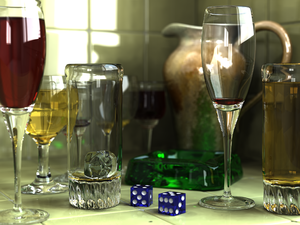
Image d'objets transparents montrant les capacités du logiciel POV-Ray. 日本語: オープンソースのレイトレーシング・ソフトウェアのPOV-Rayで3Dレンダリングされた画像
Le rendu photoréaliste qualifie un rendu visuel qui tend à ressembler à une photographie. Il s'applique ainsi au domaine de l'infographie. Il ne faut pas confondre le rendu photoréaliste avec les mouvements artistiques de l'hyperréalisme, du photoréalisme et du réalisme.
Voici une liste de logiciels de modélisation 3D disponibles dans le commerce, les logiciels informatiques utilisés pour l'élaboration d'une représentation mathématique d'une surface en trois dimensions d'objets, aussi appelée modélisation 3D.
La radiosité, ou plus exactement la radiance, est une technique de calcul d'éclairage d'une scène 3D. Elle utilise les formules physiques de transfert radiatif de la lumière entre les différentes surfaces élémentaires composant la scène.
Le ray tracing est une technique de calcul d'optique par ordinateur, utilisée pour le rendu en synthèse d'image ou pour des études de systèmes optiques. Elle consiste à simuler le parcours inverse de la lumière : on calcule les éclairages de la caméra vers les objets puis vers les lumières, alors que dans la réalité la lumière va de la scène vers l'œil.
Le rendu est un processus informatique calculant l'image 2D d'une scène créée dans un logiciel de modélisation 3D comportant à la fois des objets et des sources de lumière et vue d'un point de vue précis. Ce processus peut faire appel à différentes techniques de calcul d'éclairement plus ou moins élaborées, dont les plus connues sont le rendu au lancer de rayon et en rastérisation.
Un logiciel de modélisation tridimensionnelle, ou modeleur 3D, est un logiciel qui sert à créer des scènes 3D, composées de formes complexes, ou objets, en trois dimensions à partir de primitives de bases ou de définition analytique. Les modeleurs 3D sont utilisés aussi bien dans l'industrie en conception assistée par ordinateur que par les infographistes qui réalisent des scènes dédiées aux jeux vidéo, à la réalisation d'animations pour le cinéma et à la création de présentations ou d'environnements de réalité virtuelle.